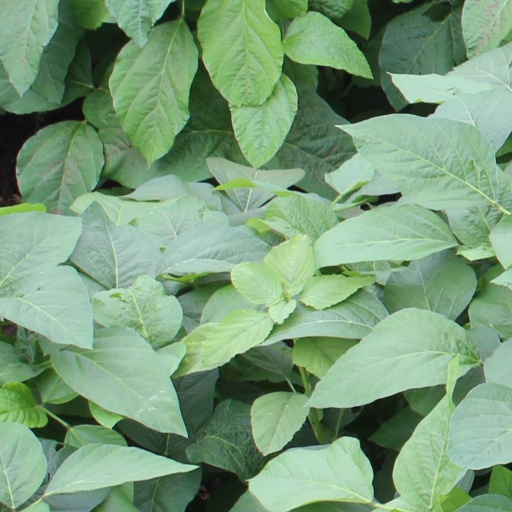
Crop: soybean